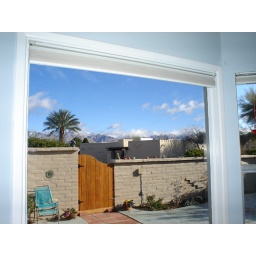
View from the kitchen at my parents house in Tucson